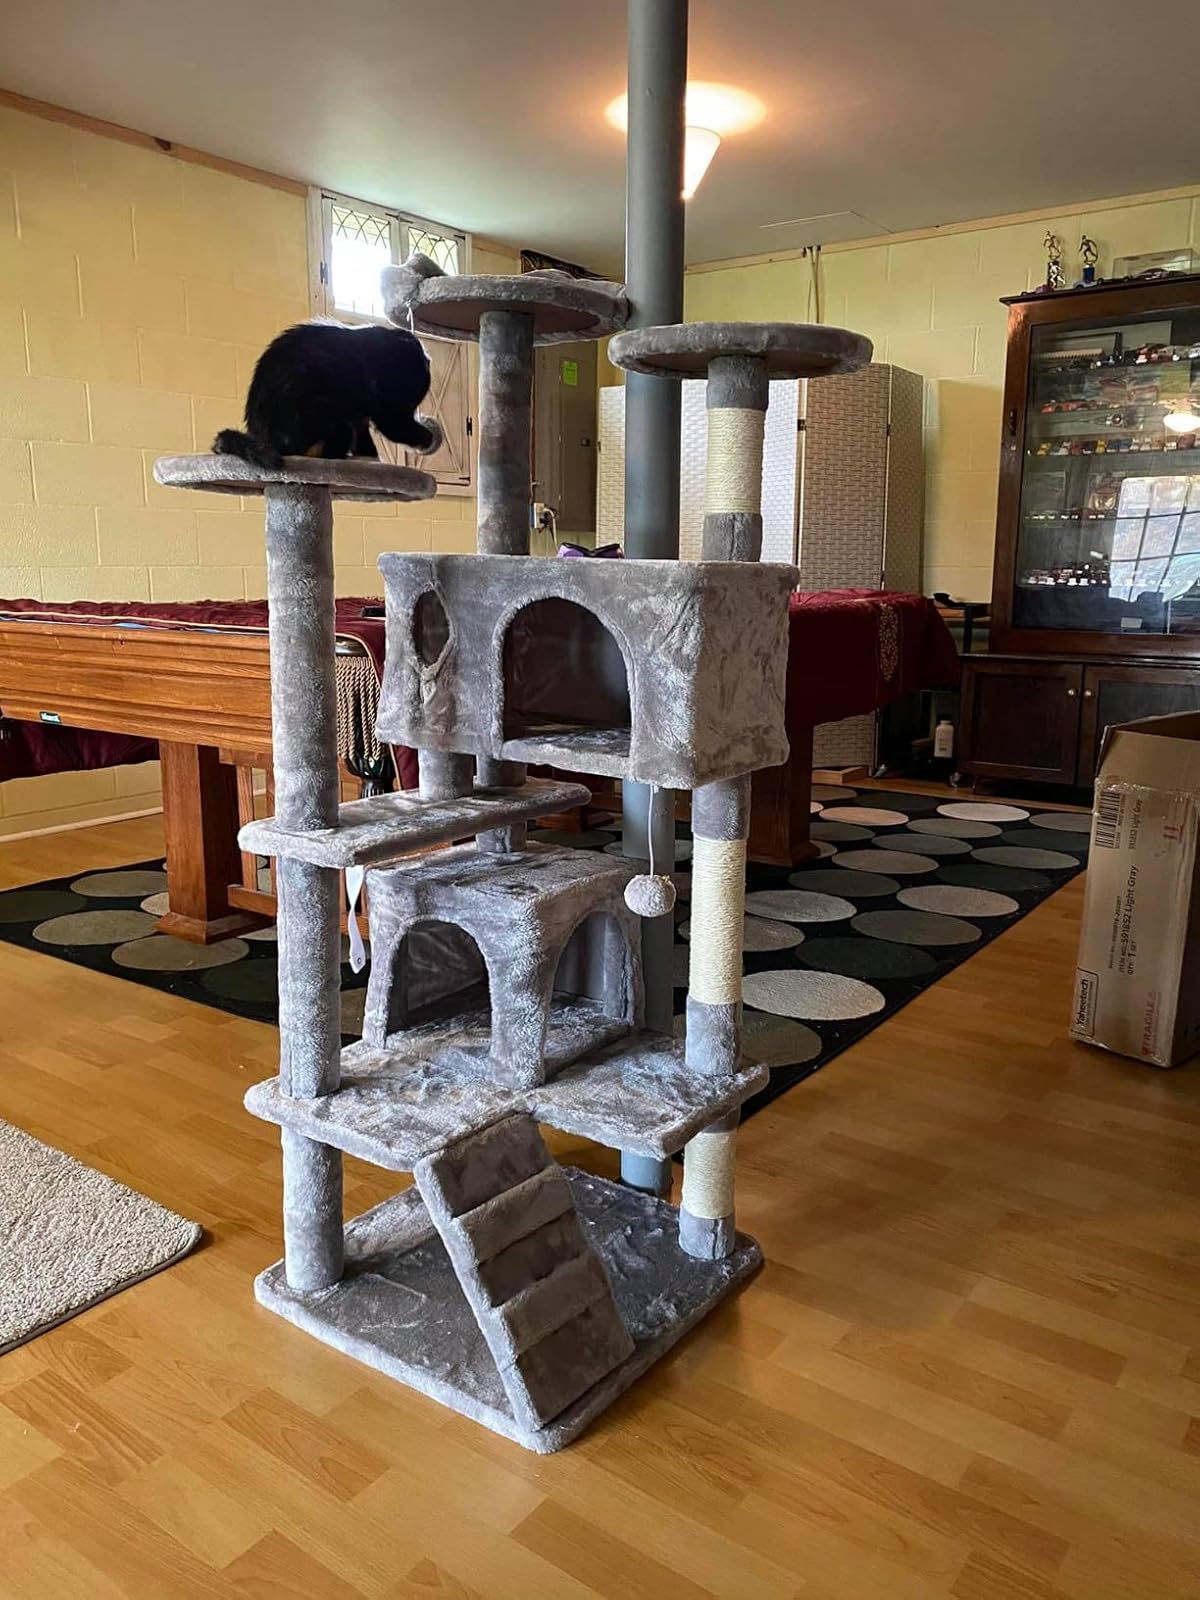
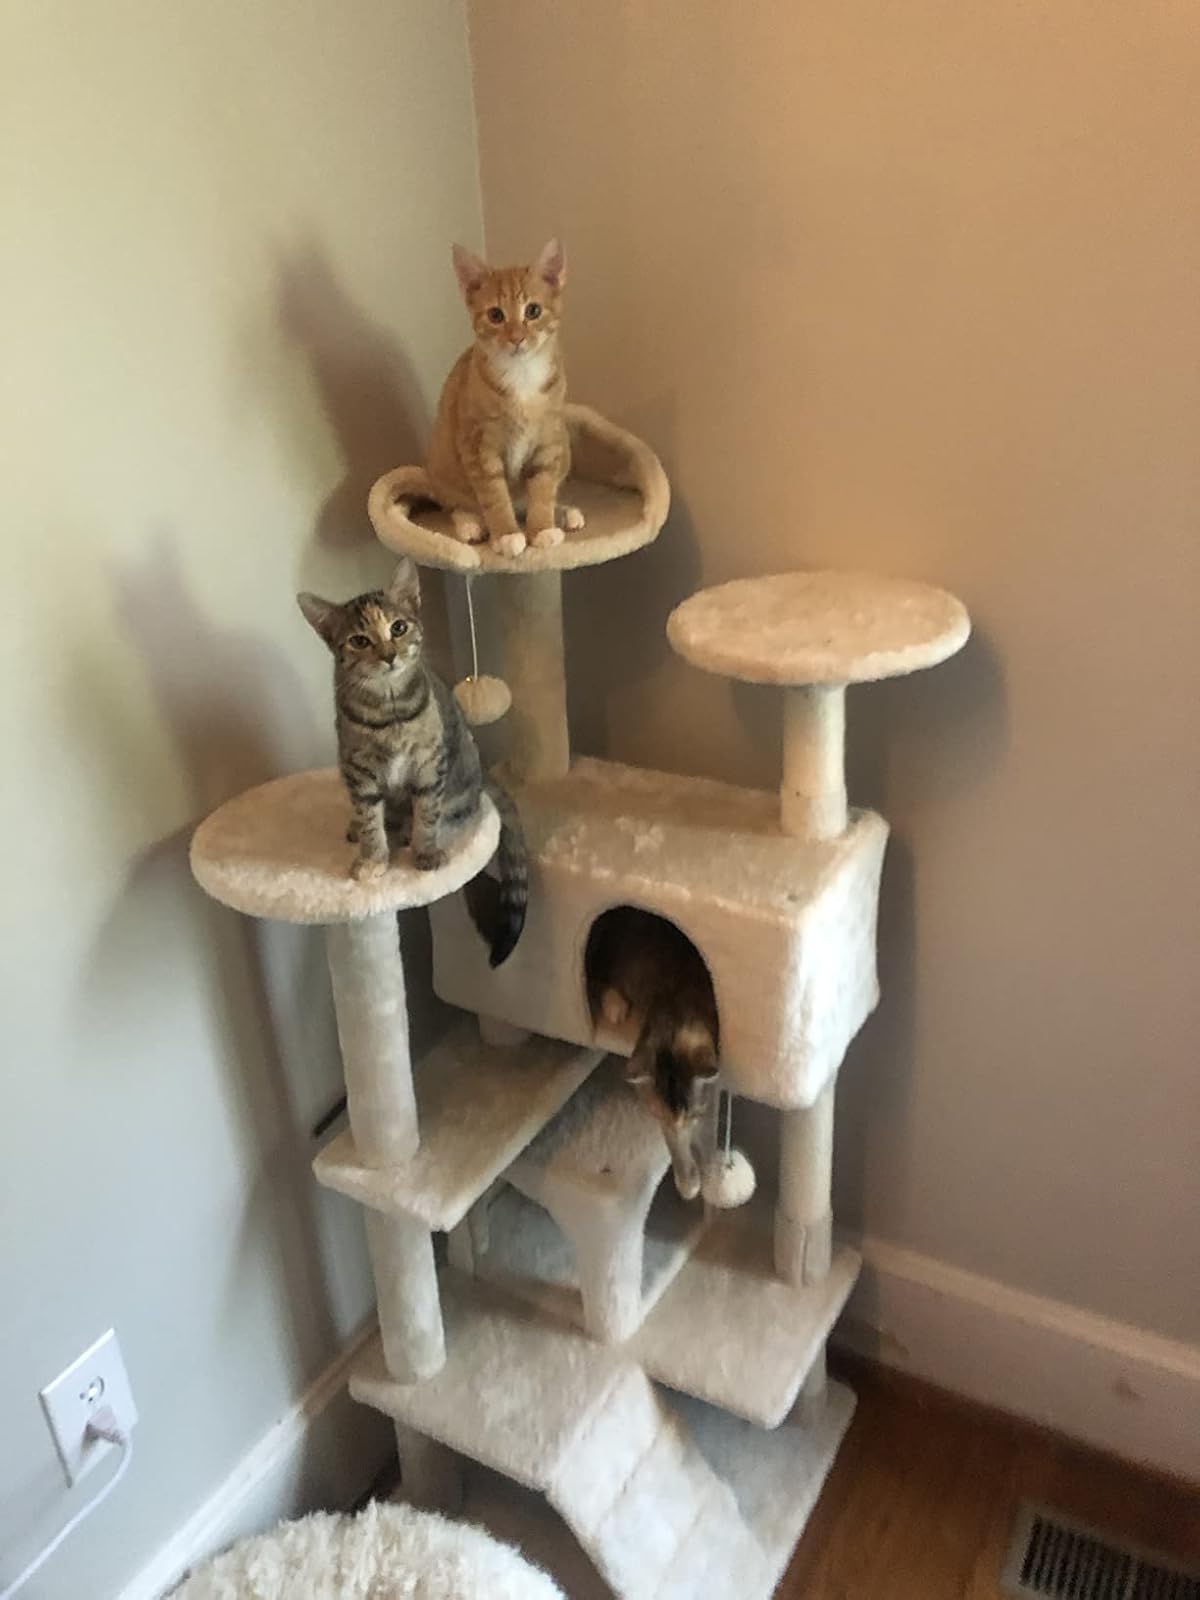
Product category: items_cat tree
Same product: no